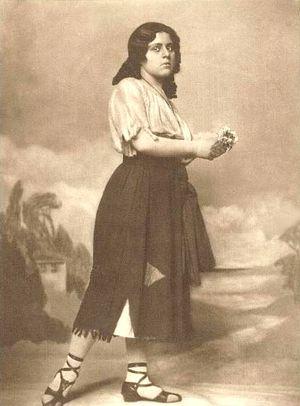
Nicola Perscheid, de son vrai nom Nikolaus Perscheid, né le 3 décembre 1864 à Coblence et mort le 12 mai 1930 à Berlin, est l'un des premiers photographes professionnels allemands. Il est connu pour ses portraits. Il a développé un objectif photographique particulier permettant le flou artistique, appelé la lentille de Busch-Perscheid.
Lotte Stein était une actrice allemande.